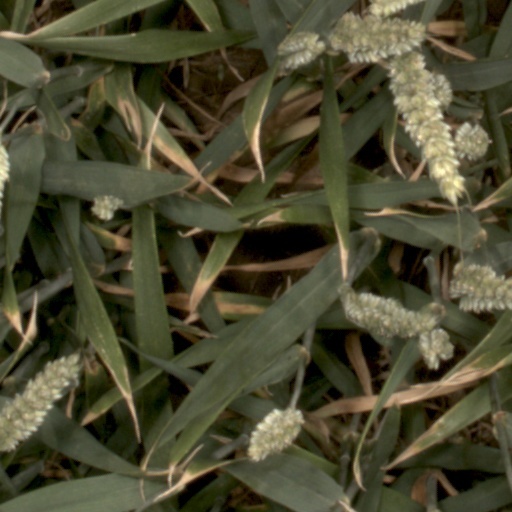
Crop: wheat